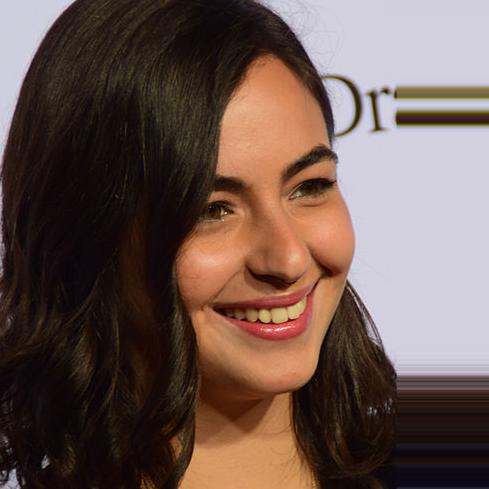
Age: 26